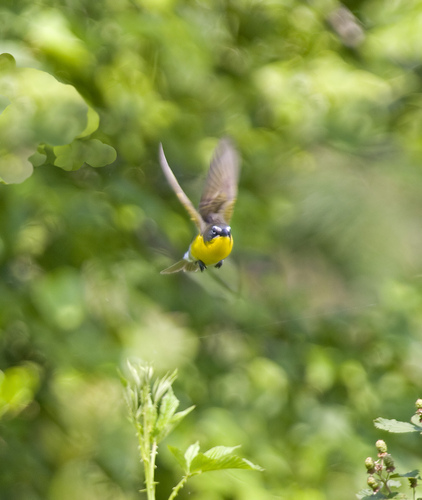
the small yellow breasted bird with a green tail has large wings considering it's small size overall.
small bird with a bright yellow chest and bright white eyebrows.
this small bird has a bright yellow chest and belly, a black head, and white eyebrows.
a bird with white superciliaries, black bill, and yellow breast.
this is a tiny bird with yellow on the breast and sides and grey on the back.
a bird that has yellow throat, breast, belly and side with white eyebrows and black short bill.
this bird has wings that are brown and has a yellow belly
this bird is yellow, brown and black in color, with a small beak.
this bird is yellow with brown and has a very short beak.
a small bird with a yellow belly and breast and black head.
Species: Yellow Breasted Chat